Bao Zheng

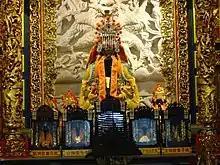
Bao Zheng's shrine in Haiching Temple (海清宫) in Sihu, Yunlin County, Taiwan.

Bao Zheng briefly appears in the novel "Iron Arm, Golden Sabre" and sponsors young Zhou Tong's entry into the military as an officer.